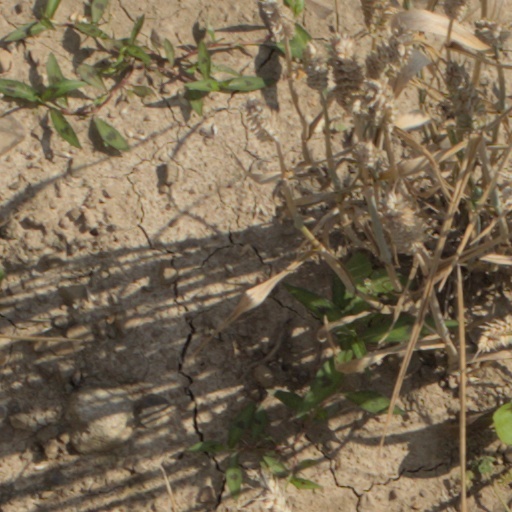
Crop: wheat